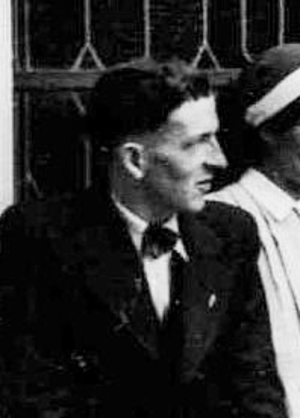
Auguste Bohny (1919-2016), enseignant et orthophoniste suisse, Juste parmi les nations
Auguste ou August Bohny, né à Bâle le 9 juillet 1919 et mort dans cette même ville le 18 août 2016, est un enseignant et orthophoniste suisse. En 1990, il est reconnu comme Juste parmi les nations pour son action au Chambon-sur-Lignon de 1941 à 1944, durant laquelle il accueillit de nombreux enfants juifs et espagnols. Son épouse Friedel Bohny-Reiter, rencontrée en 1942, reçoit la même distinction pour son action au camp de Rivesaltes cette même année.